Angel in a Devil's Body

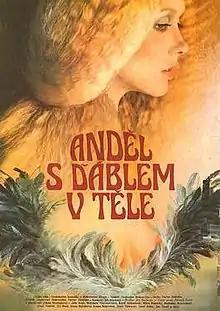
Theatrical release poster

Angel in a Devil's Body is a Czech comedy film directed by Václav Matějka. It was released in 1983.